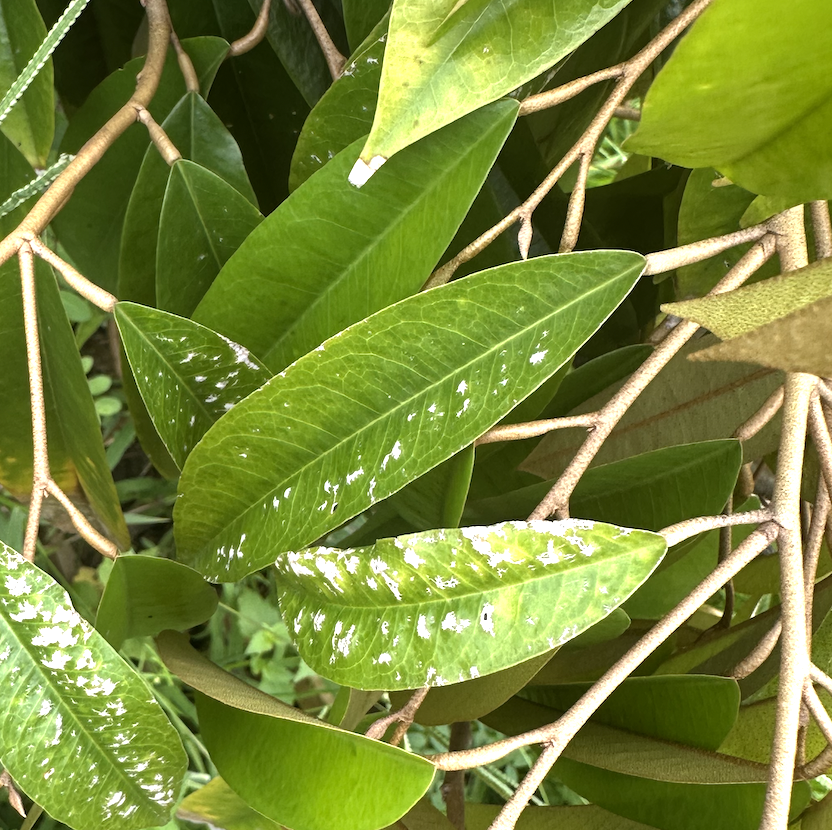
Label: mealybug_infestation